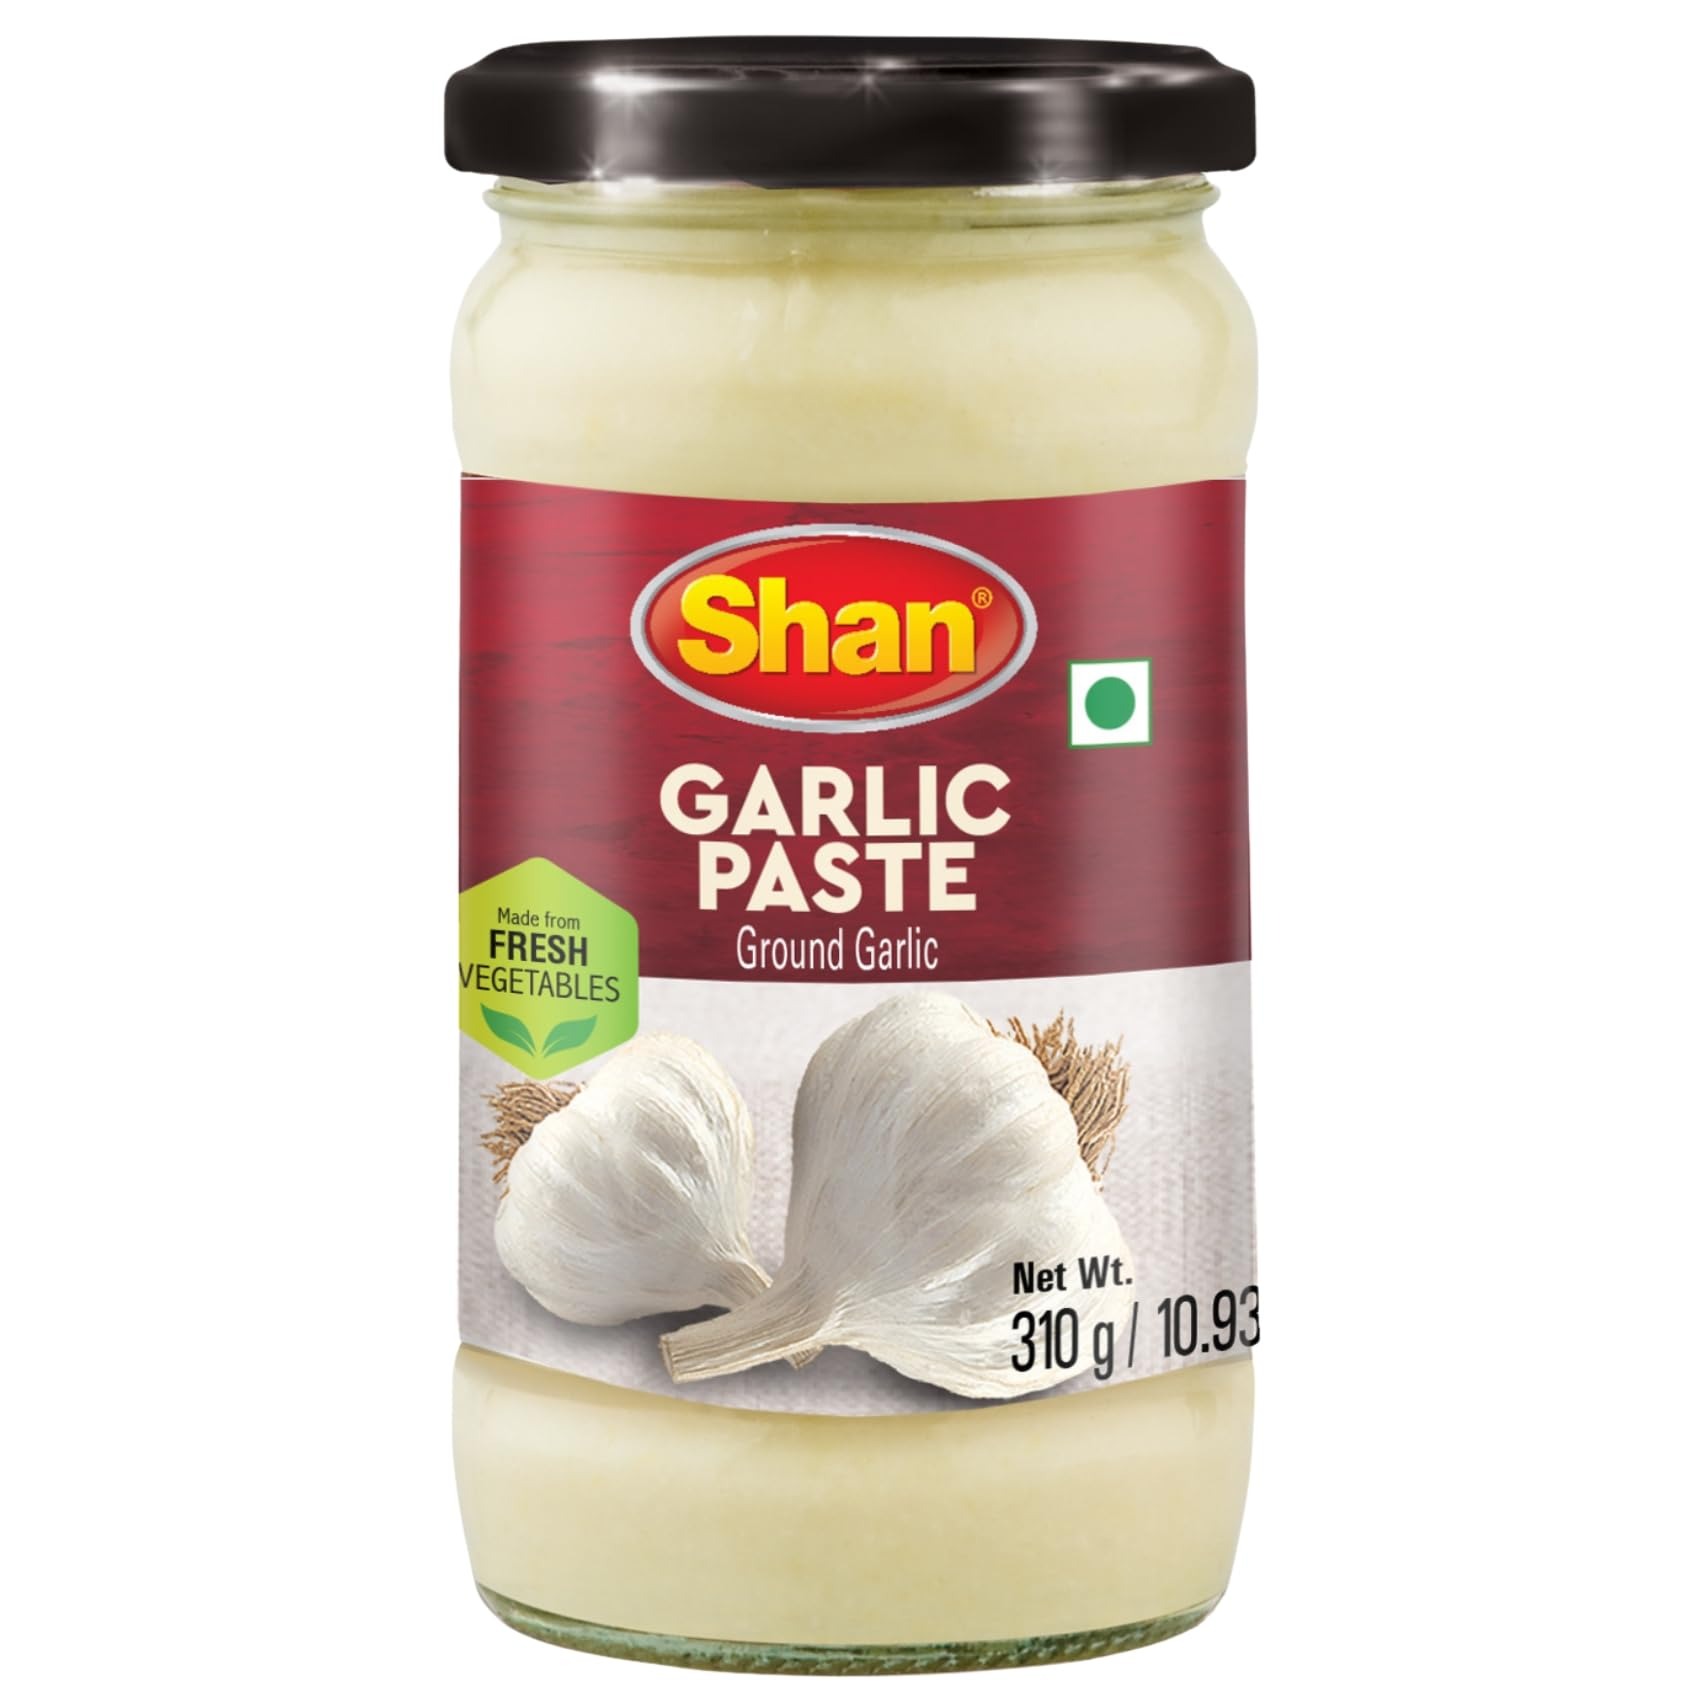
Item Name: Shan - Garlic Paste, 10.93 oz (310g) - Authentic Taste from Fresh Garlic in an Airtight Glass Jar - Vegan
Bullet Point 1: Shan Garlic Paste comes packaged in a glass jar with 10.93oz of paste.
Bullet Point 2: Made from freshly peeled garlic cloves.
Bullet Point 3: Garlic paste is the secret ingredient to many great dishes.
Bullet Point 4: Bonus Tip – Add 2 tbsp of this paste to mildly hot oil and sautee for 2 minutes to give off that delicious aromatic smell and then add the rest of your ingredients.
Bullet Point 5: All Shan products are carefully packaged under the most hygienic conditions according to international quality standard.
Product Description: <p>Shan Foods was a small company established in 1981. Soon it gained popularity and now we have a presence in 65 countries across 5 continents.&nbsp;All our products are carefully packaged under the most hygienic conditions according to international quality standard.&nbsp;All products of Shan Foods are ISO9001: 2015.</p><p>Shan Foods is committed to make your life easy in the kitchen and at the same time delighting your taste buds. We are the pioneer of ready to make masala packets.We are continuously working hard to ensure you can serve authentic Pakistani/Indian food to your loved ones. Each recipe is tailored to ensure a delicious taste through our special herbs seasoning and spices.</p><p>The basis,the foundation, the game changer of any Pakistani/Indian Curry/dish is the Ginger and Garlic. These two ingredients are probably the most popular ingredients to Pakistani/Indian cuisine.</p><p>Shan Foods aims to provide ease of cooking and great taste. We know how laborious its&nbsp;to peel the ginger and garlic, then cut it and then puree it and store it.So we at Shan Foods bring you Ginger and Garlic Paste, ready to use and easy to store. Now you can give your dishes that wonderful aromatic flavor that you've been&nbsp;wishing for.&nbsp;</p>
Value: 1.0
Unit: Count

Price: 8.75